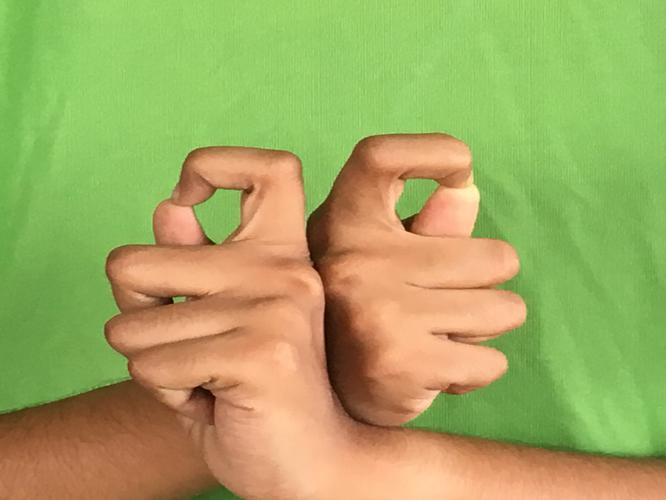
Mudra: Berunda
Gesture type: double_hand